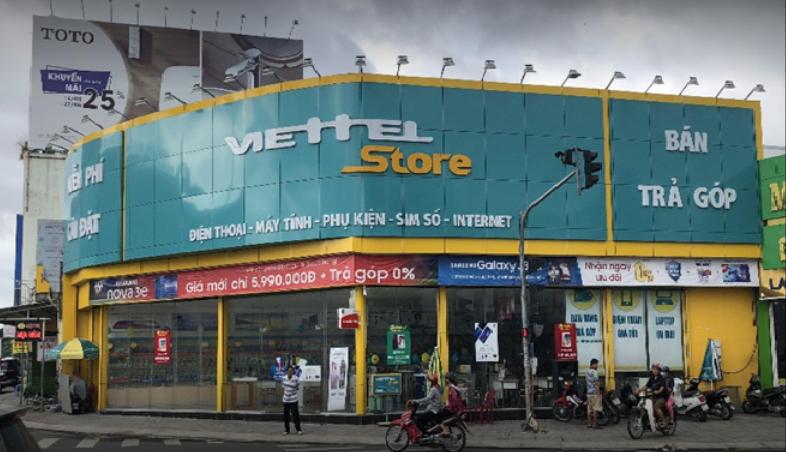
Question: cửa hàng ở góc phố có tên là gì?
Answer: cửa hàng ở góc phố có tên là viettel store